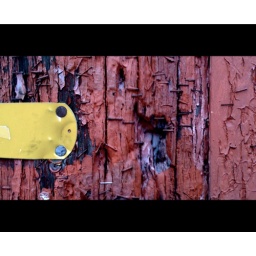
Telephone pole near my house